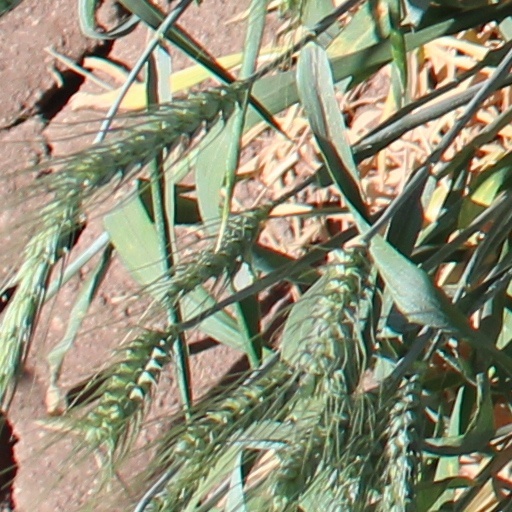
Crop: wheat